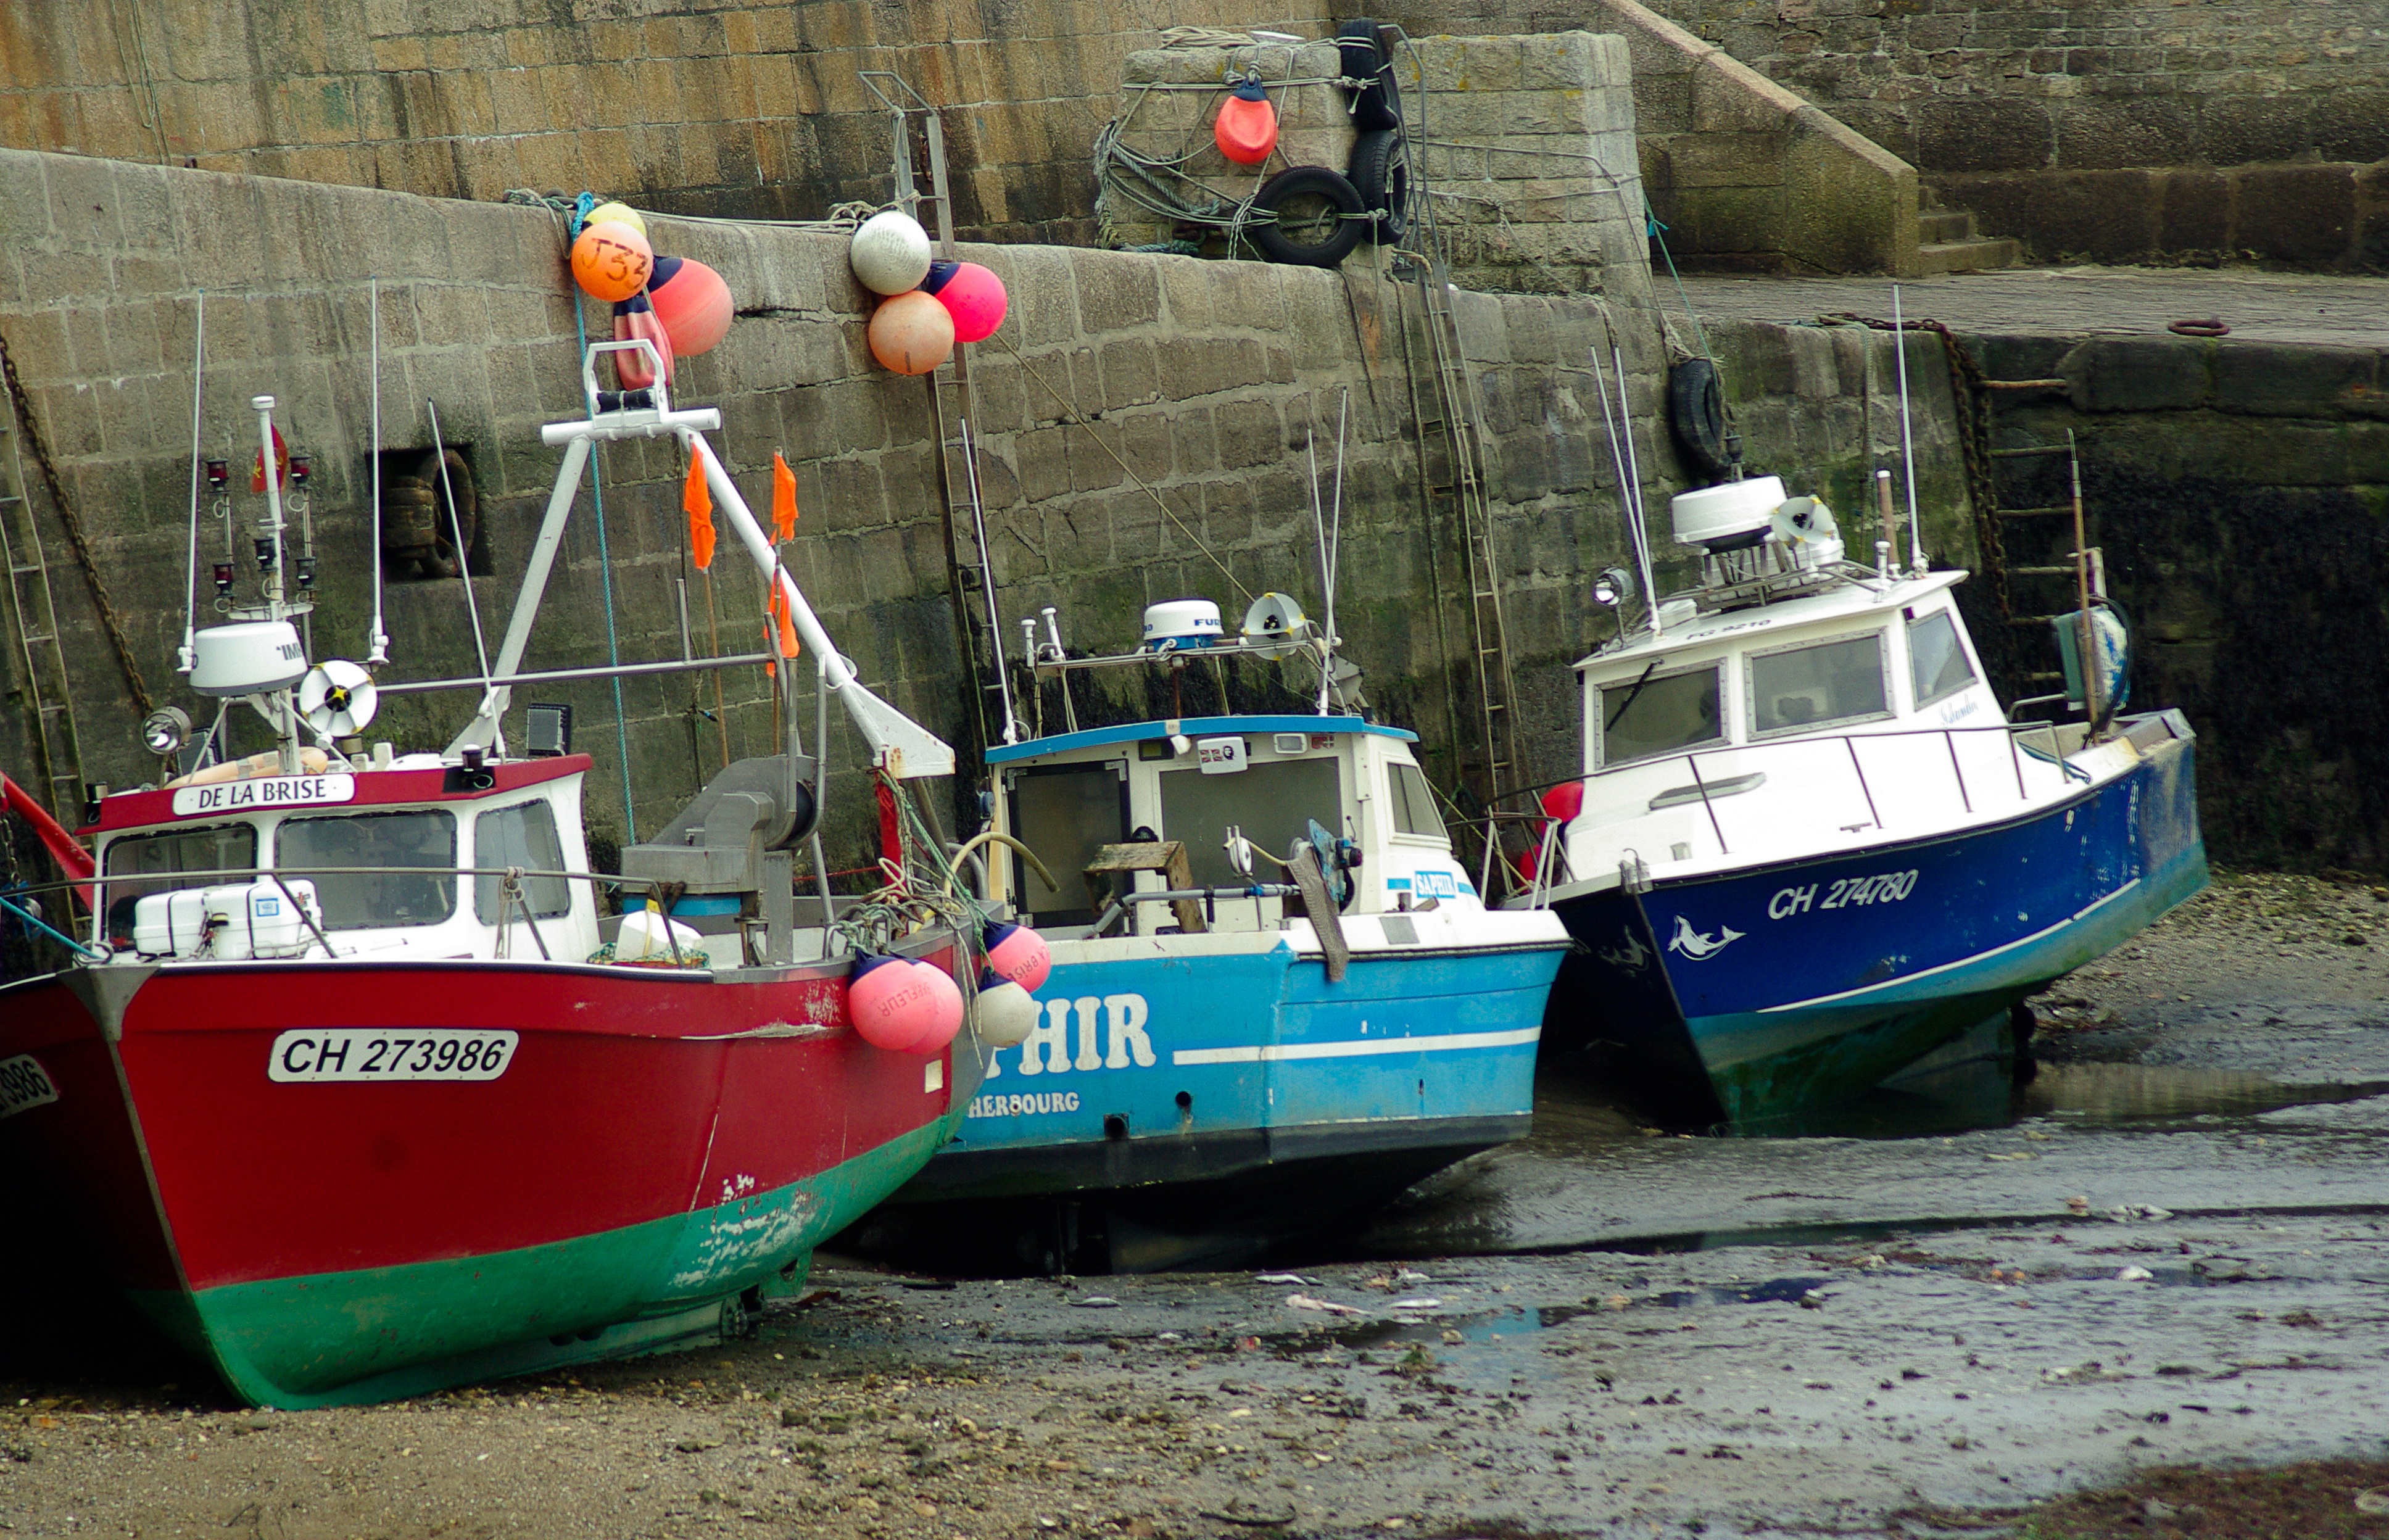
sea, boat, vehicle, port, waterway, boating, normandy, trawlers, watercraft, fishing vessel, barfleur, fishing trawler